Karl Band

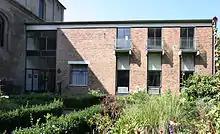

Born in Cologne, Band was the son of the architect Heinrich Band (1855–1919), a long-time associate of the building councillor Hermann Otto Pflaume, whose office he also headed for a time. He was also related to the painter Michael Welter (1808–1892), who, among other things, painted the Cologne parish church Basilica of St. Cunibert, Cologne after the tower was rebuilt in the 19th century, and with Heinrich Band, the inventor of the bandoneon, a brother of his grandfather.